Cable layer

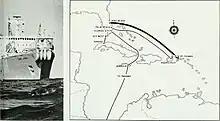
AT&T Long Lines cable ship working on the cable linking mainland Vero Beach, Florida to St. Thomas in the Virgin Islands. Typical maps, US to Venezuela cable route.

When coaxial cables were introduced as submarine cables, a new issue with cable-laying was encountered. These cables had periodic repeaters inline with the cable and powered through it. Repeaters overcame significant transmission problems on submarine cables. The difficulty with laying repeaters is that there is a bulge where they are spliced in to the cable and this causes problems passing through the sheave. British ships, such as HMTS "Monarch" and HMTS "Alert" solved the problem by providing a trough for the repeater to bypass the sheave. A rope connected in parallel to the repeater went through the sheave which pulled the cable back in to the sheave after the repeater had passed. It was normally necessary for the ship to slow down while the repeater was being laid. American ships, for a time, tried using flexible repeaters which passed through the sheave. However, by the 1960s they were also using rigid repeaters similar to the British system.